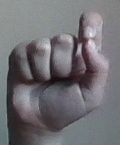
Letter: fa